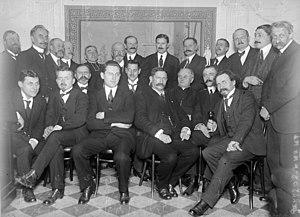
Guy René Pierre Alvaro de Wendel est un militaire, industriel et homme politique français né le 22 avril 1878 à Paris et mort le 6 avril 1955 à Paris.